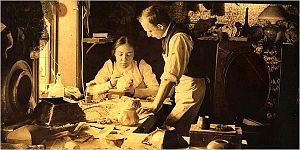
Clara Driscoll, née en 1861 à Tallmadge en Ohio, est une conceptrice et une directrice aux Studios Tiffany, l'entreprise de Louis Comfort Tiffany à New York.